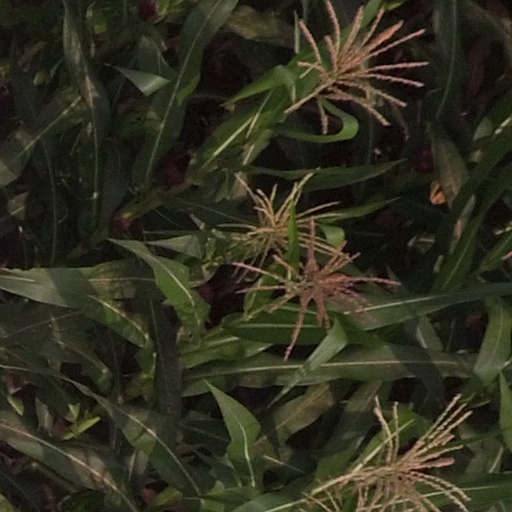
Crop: maize; corn